Warren G. Harding

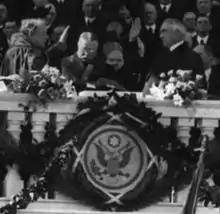
Harding takes the oath of office.

Harding elected to conduct a front porch campaign, like McKinley in 1896. Some years earlier, Harding had had his front porch remodeled to resemble McKinley's, which his neighbors felt signified presidential ambitions. The candidate remained at home in Marion, and gave addresses to visiting delegations. In the meantime, Cox and Roosevelt stumped the nation, giving hundreds of speeches. Coolidge spoke in the Northeast, later on in the South, and was not a significant factor in the election.